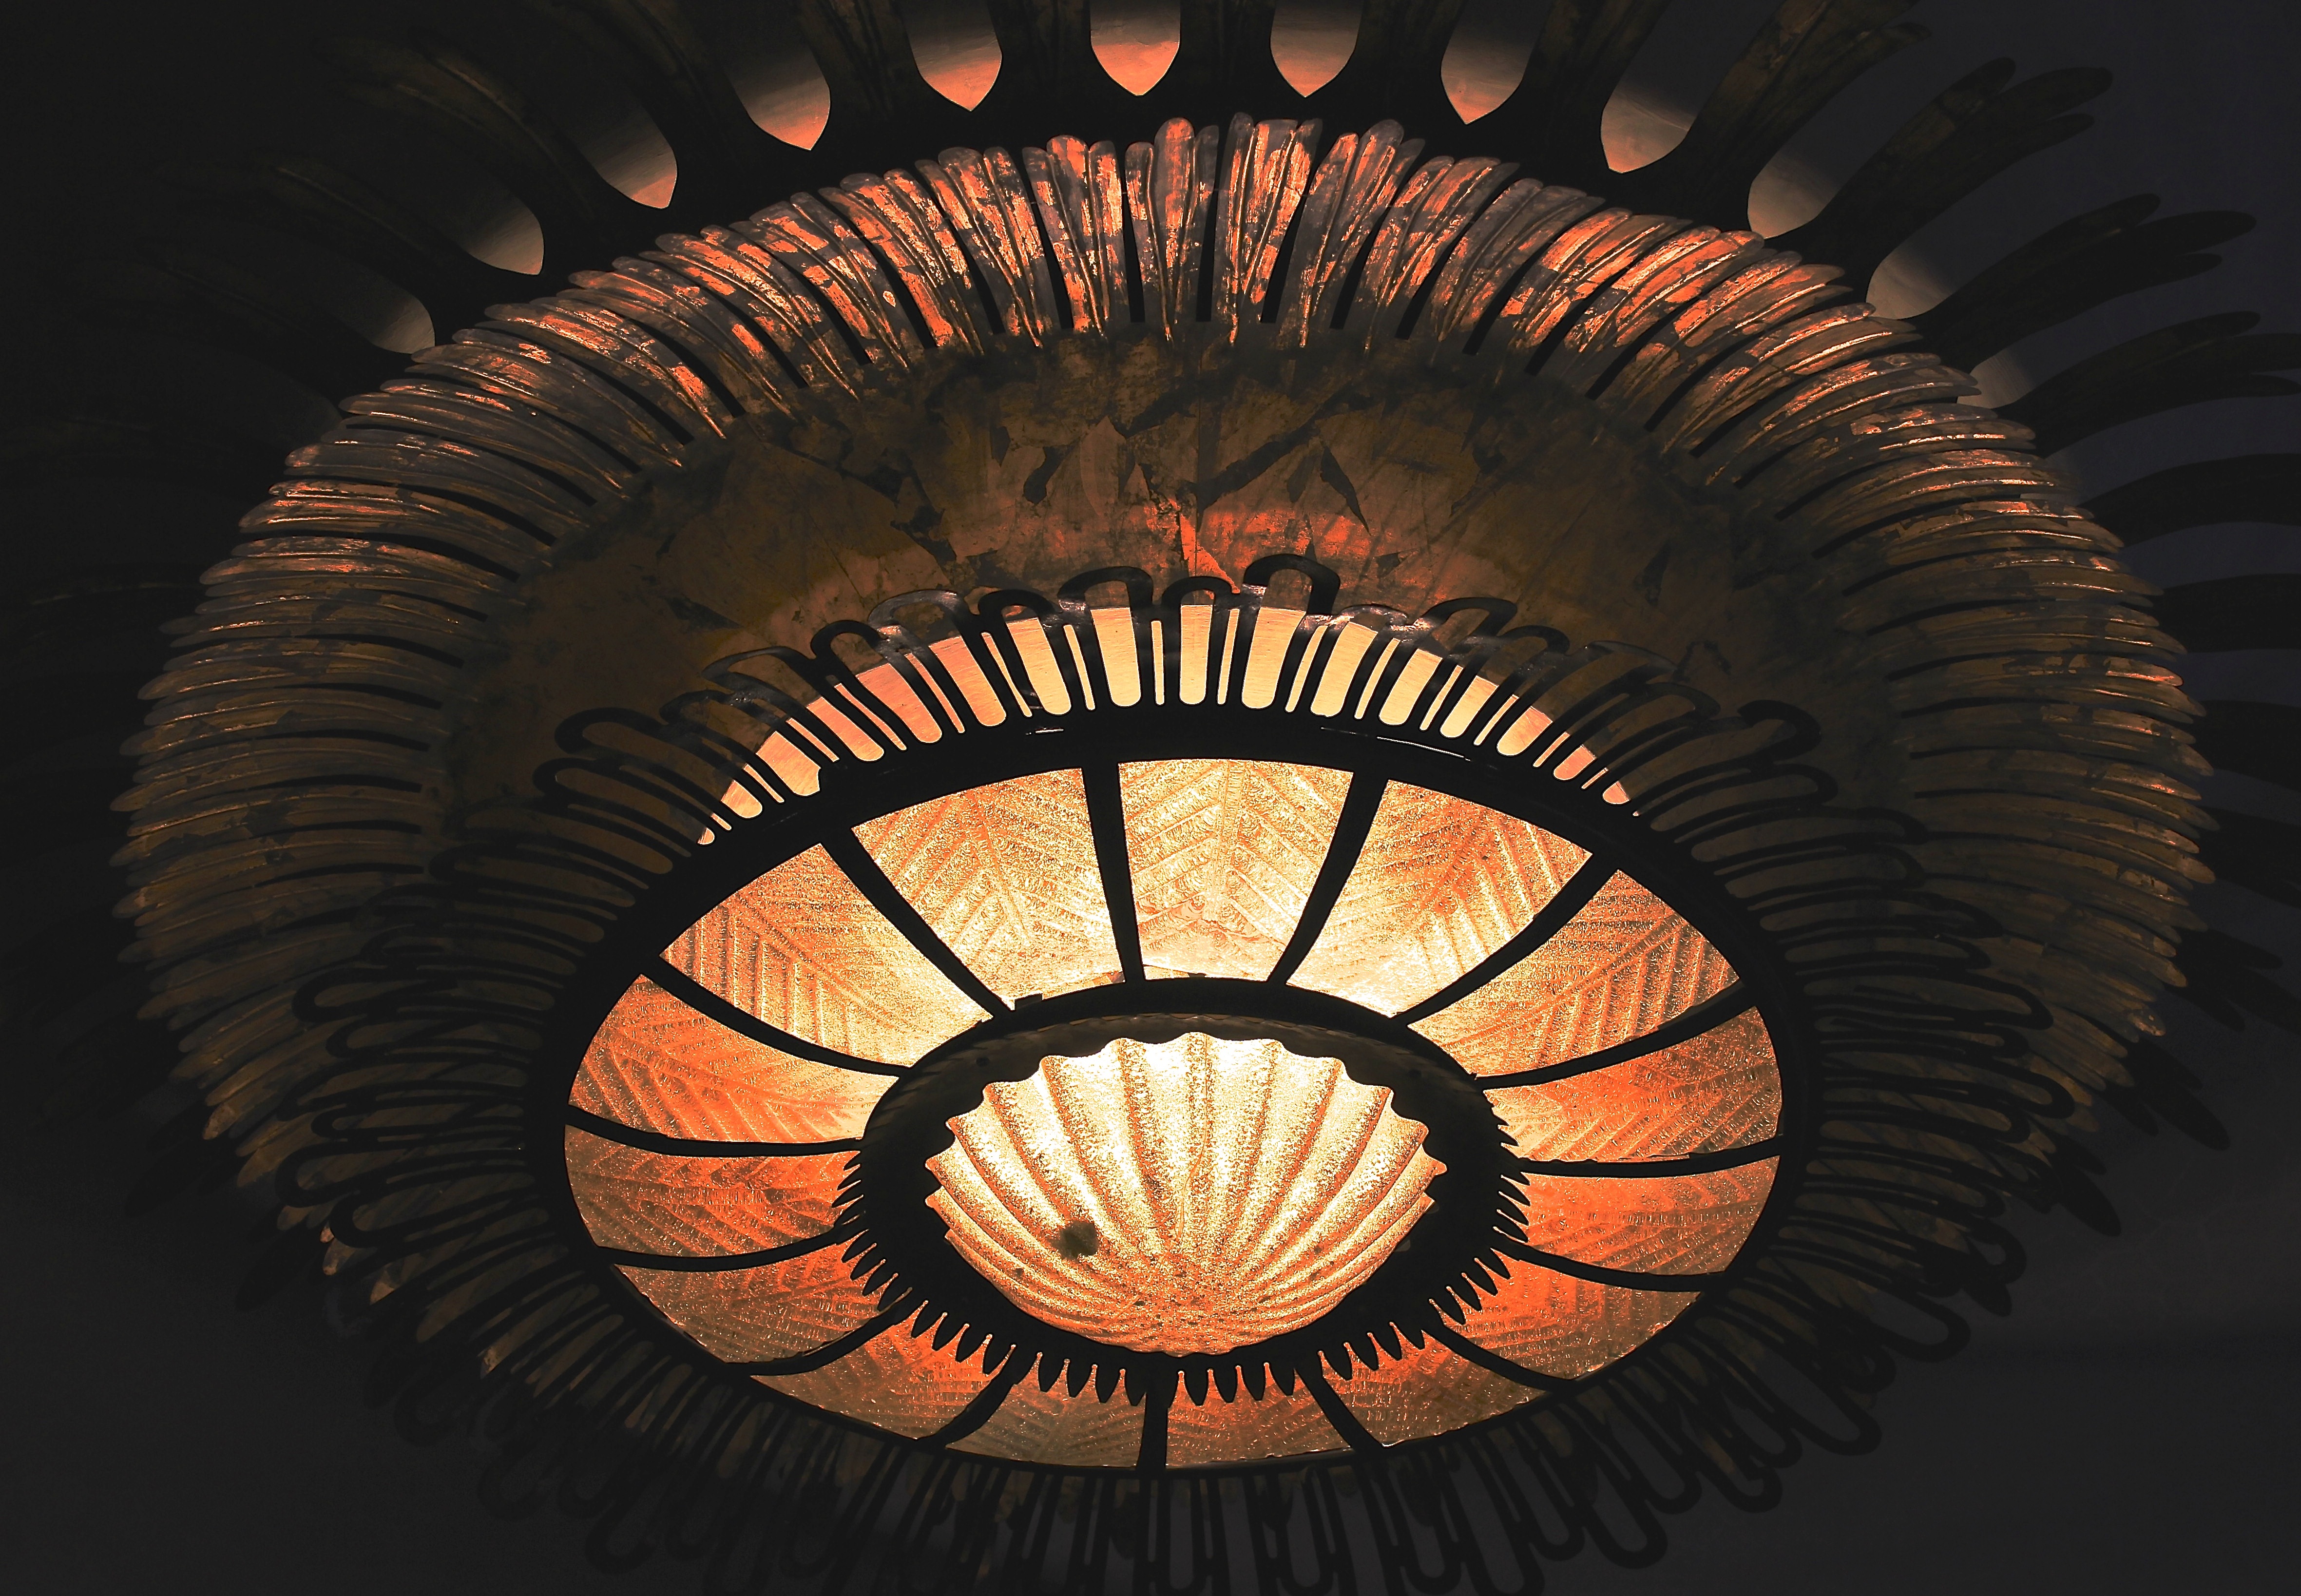
light, spiral, lamp, lighting, barcelona, circle, art, illustration, symmetry, light fixture, gaudi, chandelier, ceiling lamp, ceiling chandelier